Marvel vs. Capcom: Clash of Super Heroes

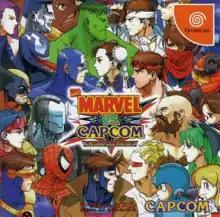
Japanese Dreamcast cover art

is a 1998 crossover fighting game developed and published by Capcom for the CP System II arcade system. It is the third installment in the "Marvel vs. Capcom" series, which features characters from Capcom's video game franchises and characters from Marvel Comics. Unlike the series' previous entry, "Marvel Super Heroes vs. Street Fighter" (1997), this sequel features characters from numerous Capcom video game franchises, rather than strictly "Street Fighter" characters. While the gameplay is largely identical to its predecessor, "Clash of Super Heroes" features two distinct changes: the removal of the traditional character assist system and the introduction of the "Variable Cross" attack.